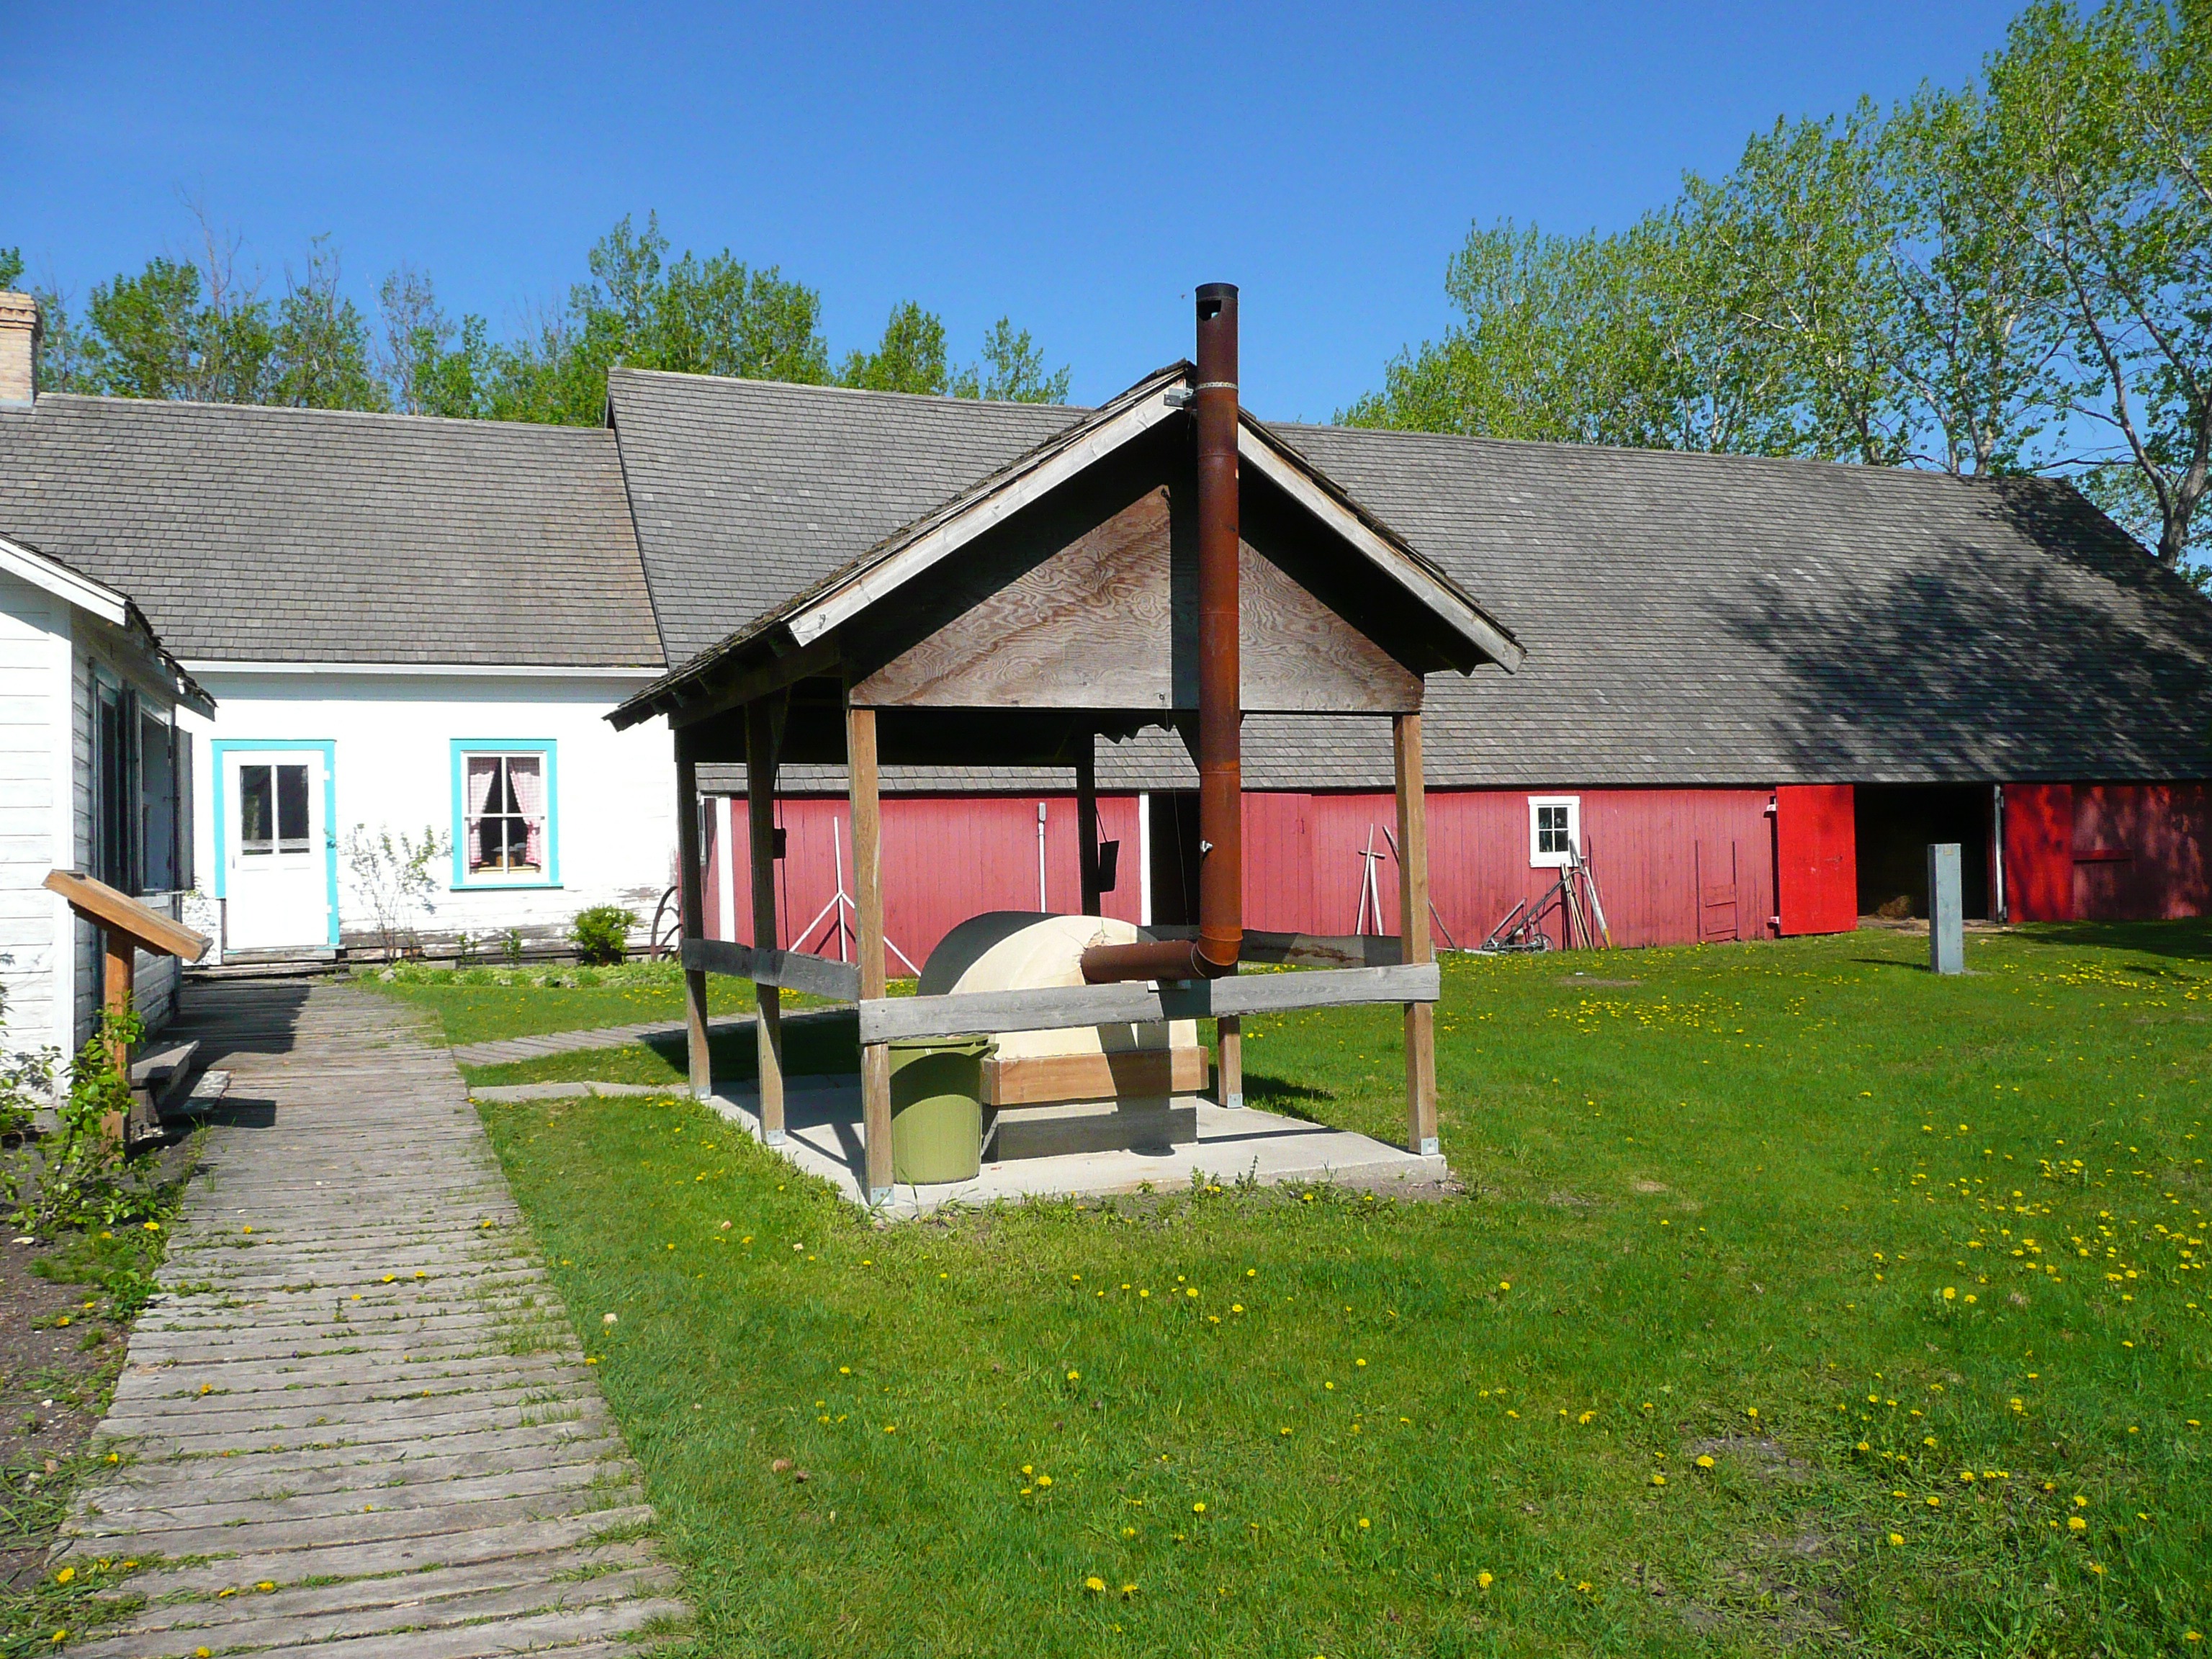
farm, house, town, building, old, barn, home, village, cottage, scenery, property, canada, farmhouse, estate, manitoba, rural area, red barn, steinbach mennonite heritage village